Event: Nepal Earthquake
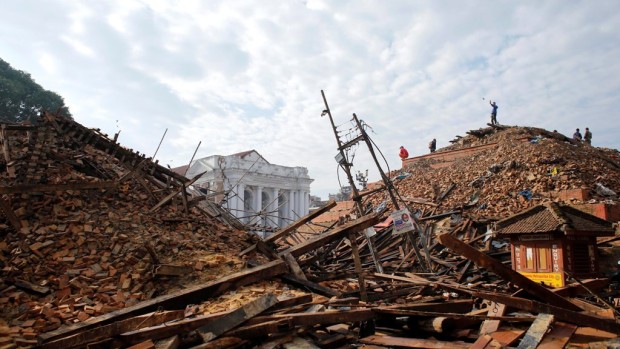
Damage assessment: damage